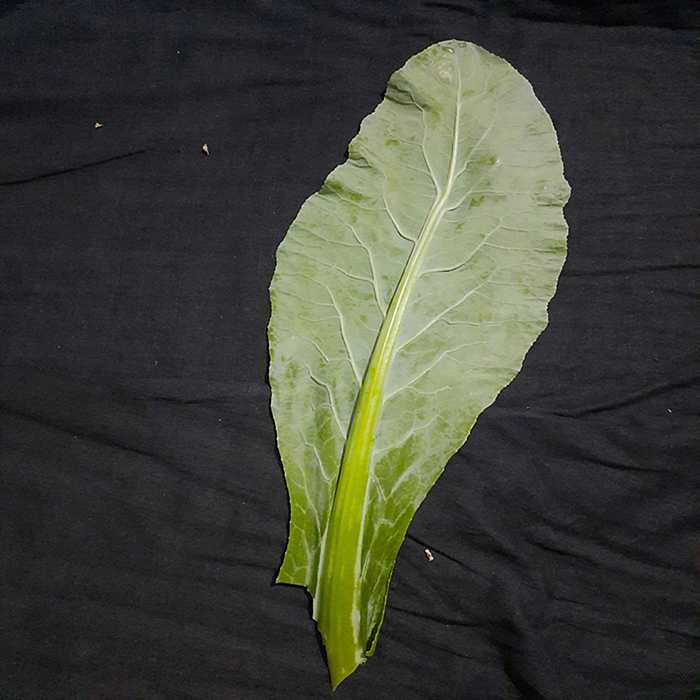
Plant: Cauliflower
Label: Fresh leaf